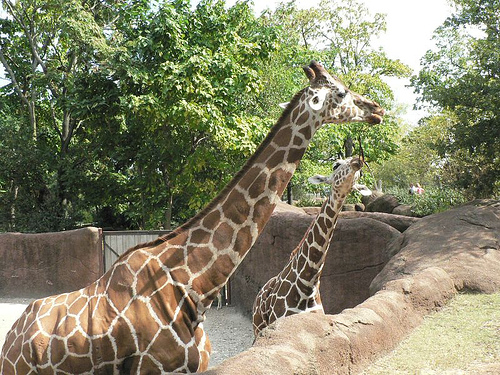
question: 時間はいつ頃ですか(朝、昼、夜)
answer: 昼

question: なんの動物ですか
answer: キリン

question: キリンは何頭いますか
answer: 2

question: 柵の色は何色ですか
answer: 茶色

question: 天気はなんですか
answer: 晴れ

question: 木の葉の色は何色ですか
answer: 緑色

question: キリンがいる地面の色は何色ですか
answer: 灰色

question: 扉の材質はなんですか
answer: 木製